Sunset Heights

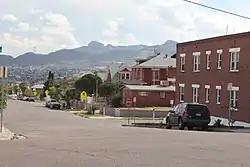
Home in Sunset Heights

Sunset Heights is a historic area in El Paso, Texas that has existed since the latter part of the 1890s. Many wealthy residents have had their houses and mansions built on this hill. Although some buildings have been renovated to their former glory, many have been neglected and have deteriorated. An organization, the Sunset Heights Improvement Association, helps neighbors on a fixed income to manage home maintenance and also sponsors an annual tour.